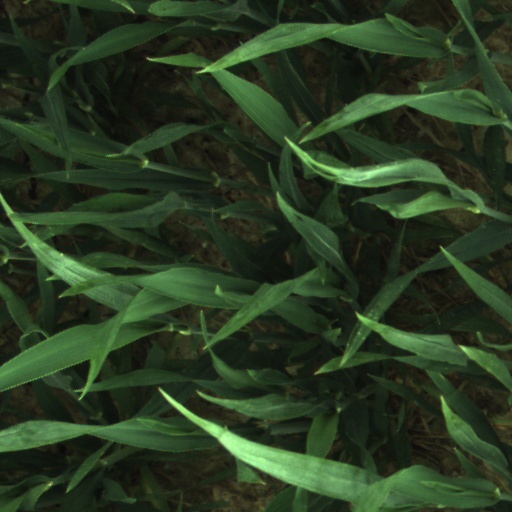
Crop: wheat